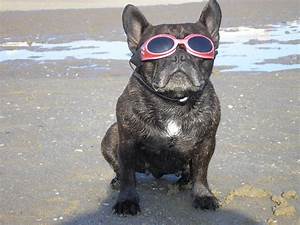
Label: cane